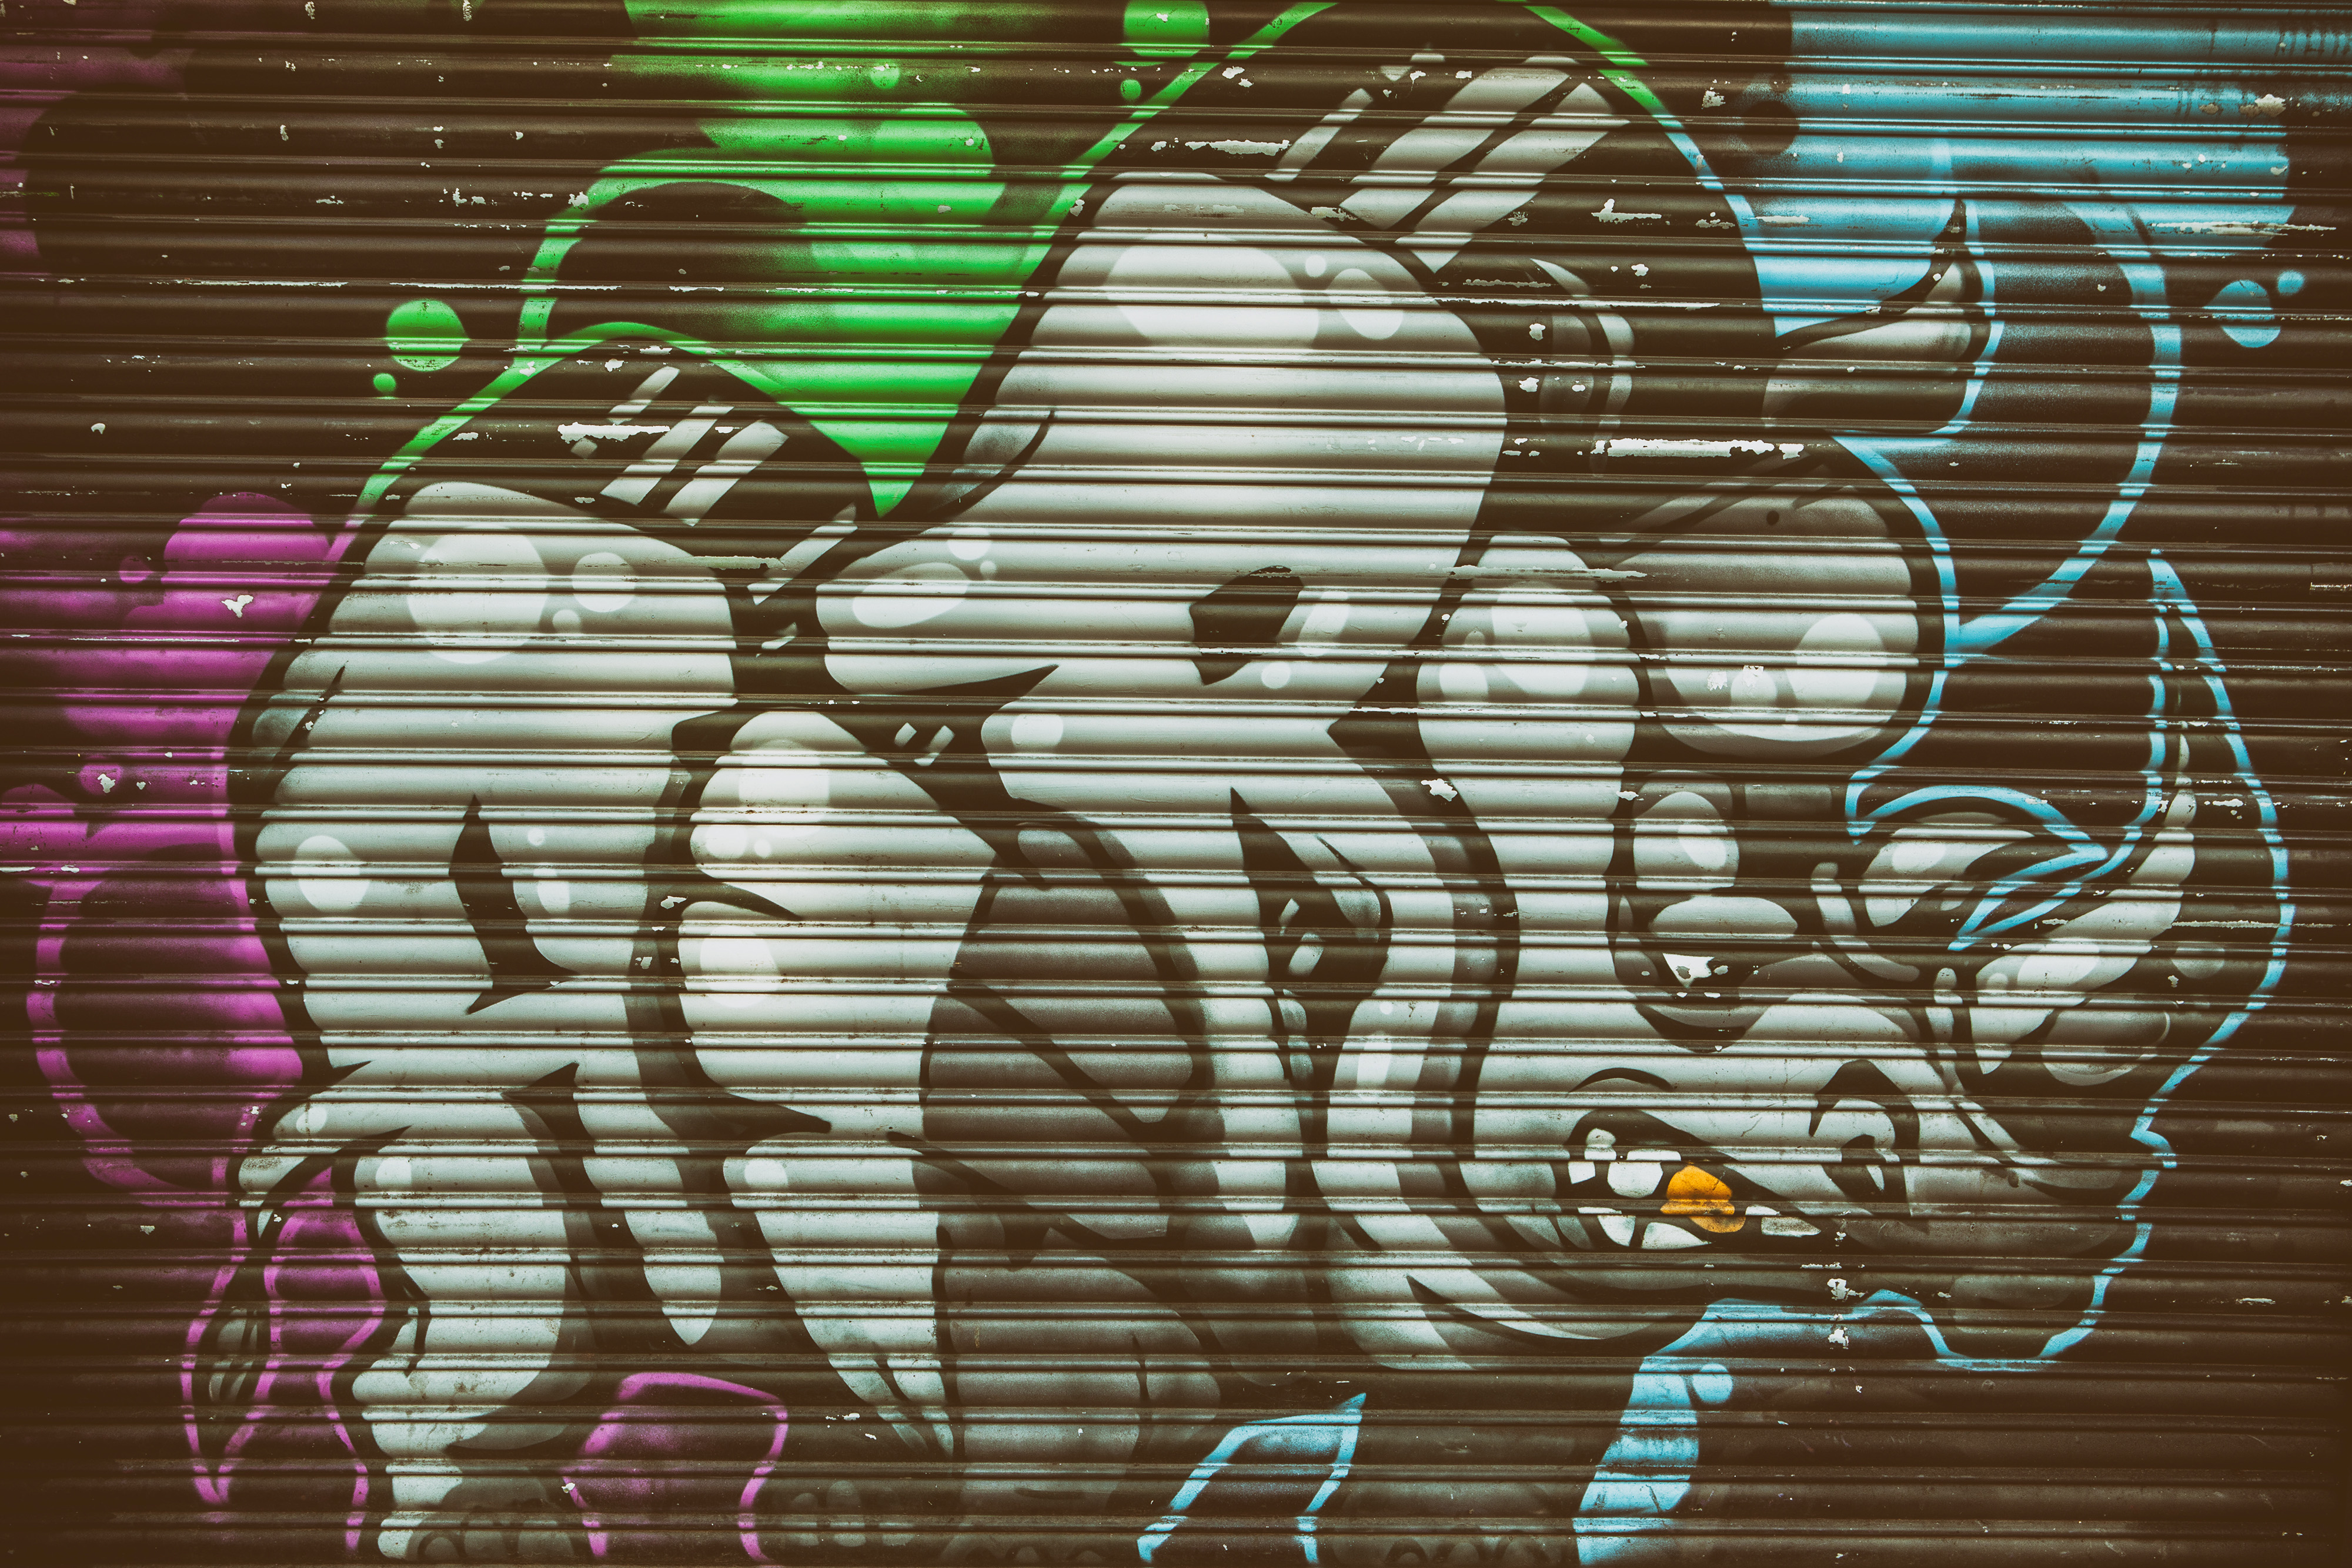
graffiti, art, street art, visual arts, design, font, pattern, illustration, graphics